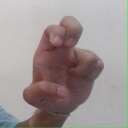
अक्षर: अ